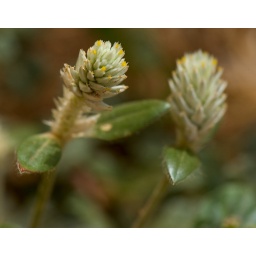
Plant growing on disturbed ground beside a road in the Kokomlemle suburb of Accra, Ghana.